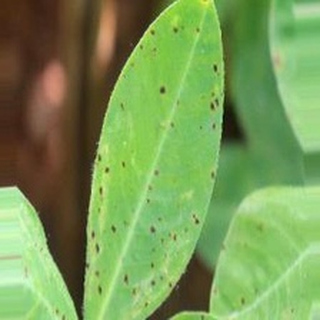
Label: groundnut_early_leaf_spot